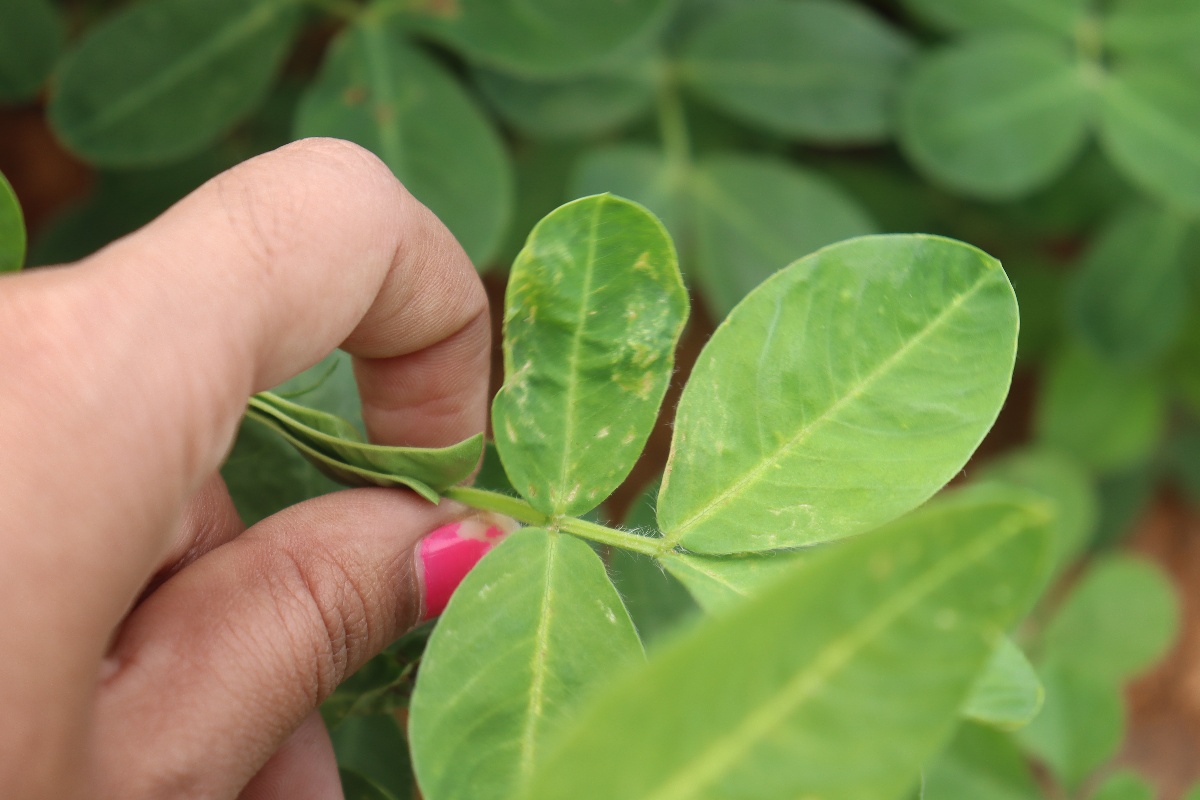
Label: healthy leaf